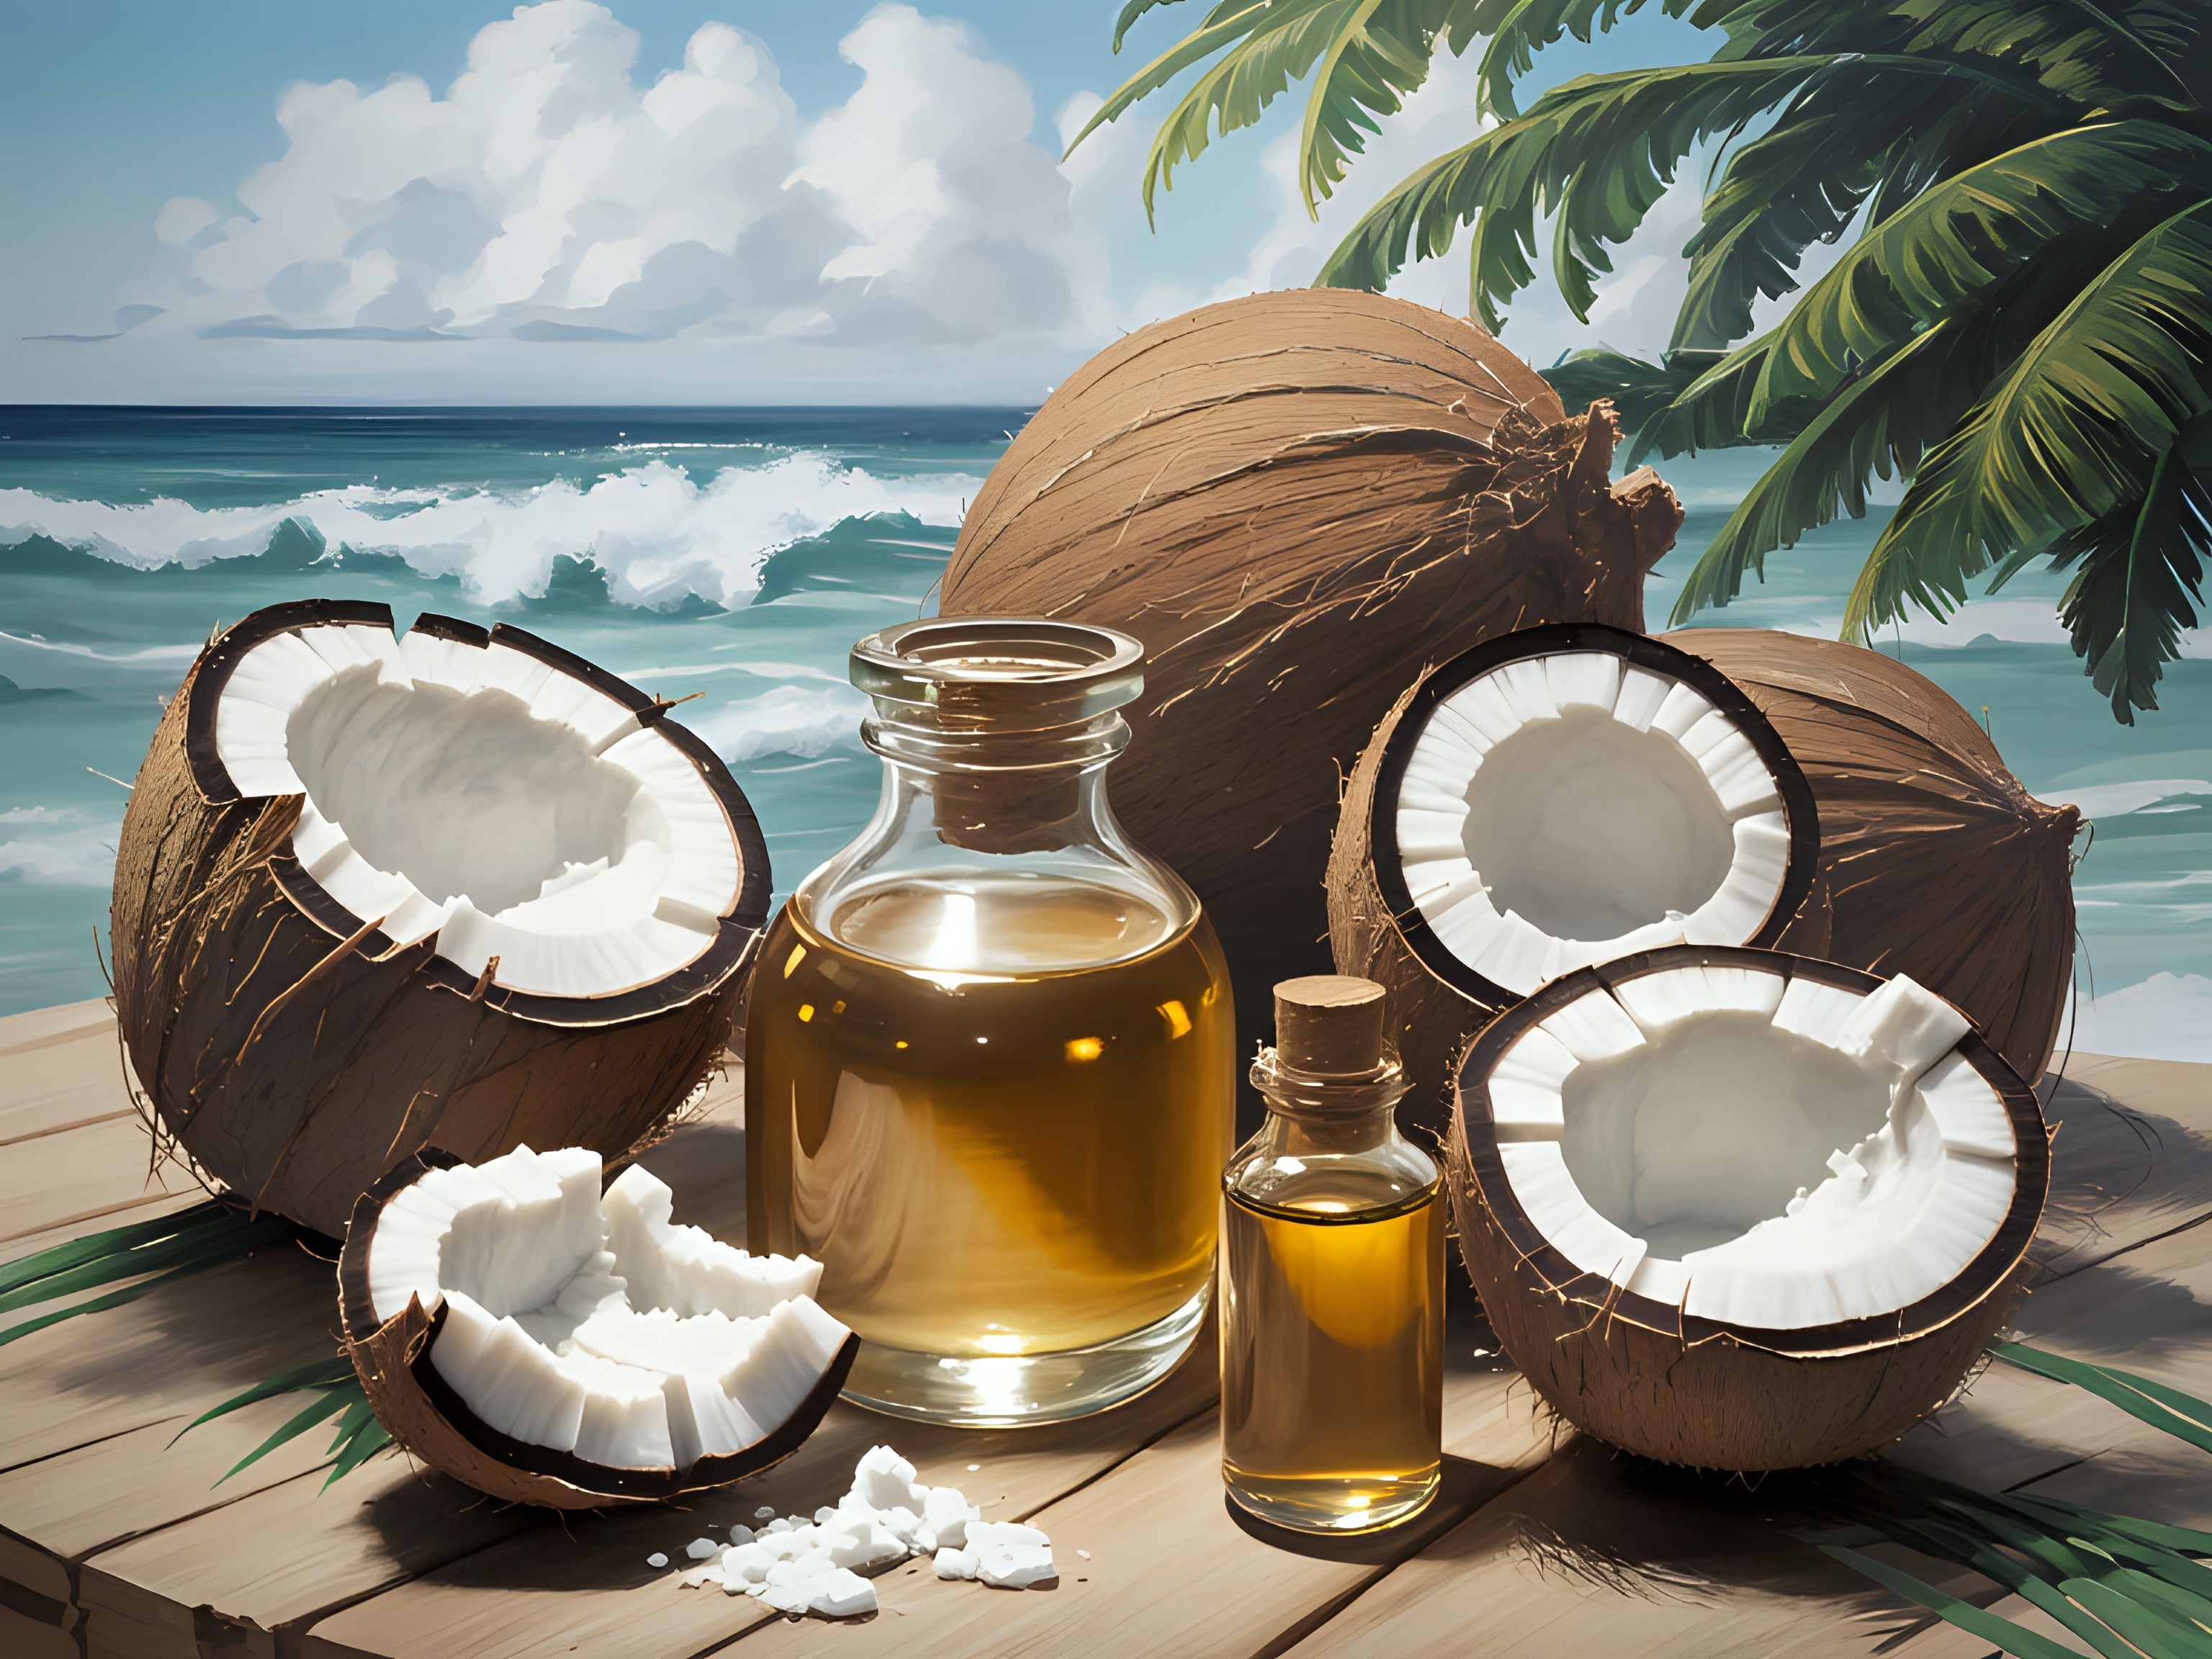
coconut, oil, essential oil, tropical, nature, food, vacation, healthy, beach, exotic, coconut oil, cosmetics, glass, jar, nutrition, wellness, herbal, water, sky, liquid, cloud, table salt, solution, plant, fluid, tree, wood, ingredient, drink, arecales, glass bottle, bottle, Solvent, palm tree, cuisine, serveware, natural foods, travel, landscape, olive oil, tropics, distilled beverage, vegetable oil, tableware, honey, still life photography, Soybean oil, seasoning, ocean, caribbean, drinkware, table, horizon, rock, liqueur, dish, still life, fruit